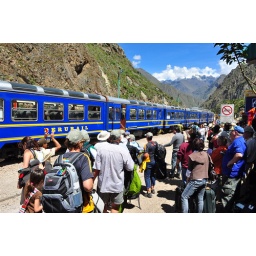
after 2.5 hours local bus ride, we were taking another 1.5 hurs train in order to get to Marchupichu.